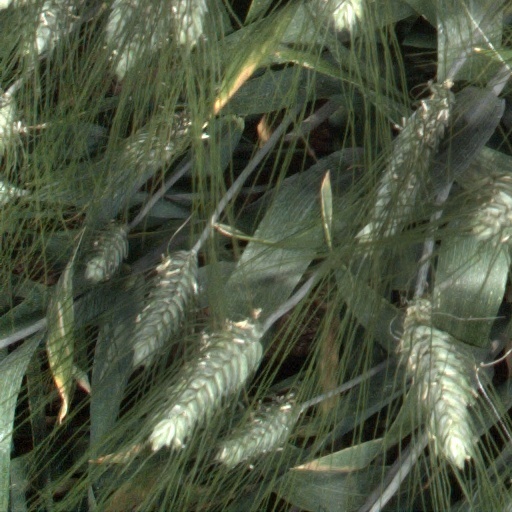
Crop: wheat